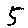
Label: 5